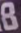
Number: 8